Messina Conference

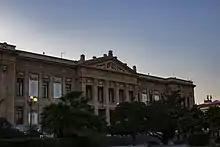
Palazzo Zanca in Messina, the main seat of the Conference

The Messina Conference of 1955 was a meeting of the six member states of the European Coal and Steel Community (ECSC). The conference assessed the progress of the ECSC and, deciding that it was working well, proposed further European integration. This initiative led to the creation in 1957 of the European Economic Community and Euratom.